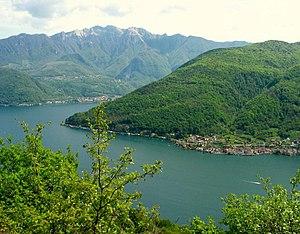
Cet article recense les sites inscrits au patrimoine mondial en Italie.